Margarette May Macaulay

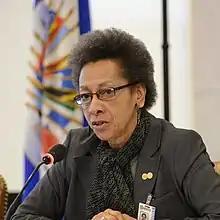

Margarette May Macaulay (born 20th century) is the Jamaican Commissioner and some time President of the Inter-American Commission on Human Rights (OAS).